Gregory Carigiet

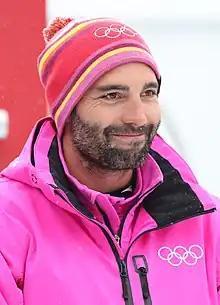
Gregory Carigiet (2020)

Gregory Carigeiet (born 8 March 1987) is a Swiss luger who has competed since 1999.